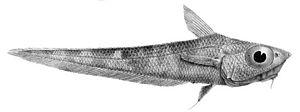
Les poissons du genre Coelorinchus sont des poissons des grands fonds, de la famille des Macrouridae. Ils font partie des poissons appelés grenadiers.